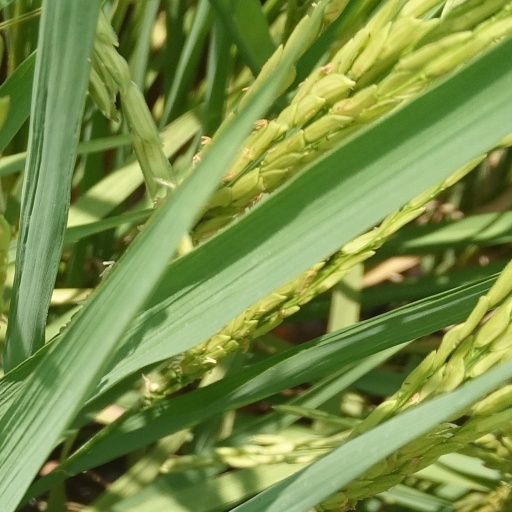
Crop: rice